Chris Charlton

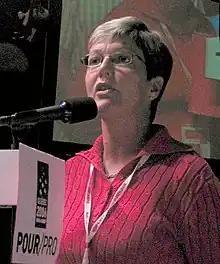
Charlton in September 2006

Chris Charlton (born July 4, 1963) is a German-born, retired Canadian politician from the City of Hamilton, Ontario. As a New Democrat, she served as the member of Parliament for Hamilton Mountain from 2006 until 2015.